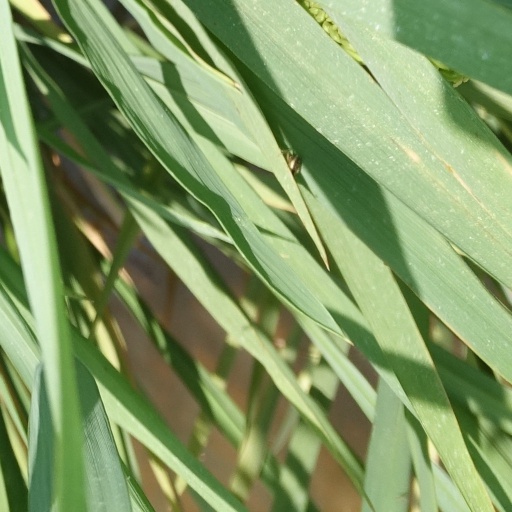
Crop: rice